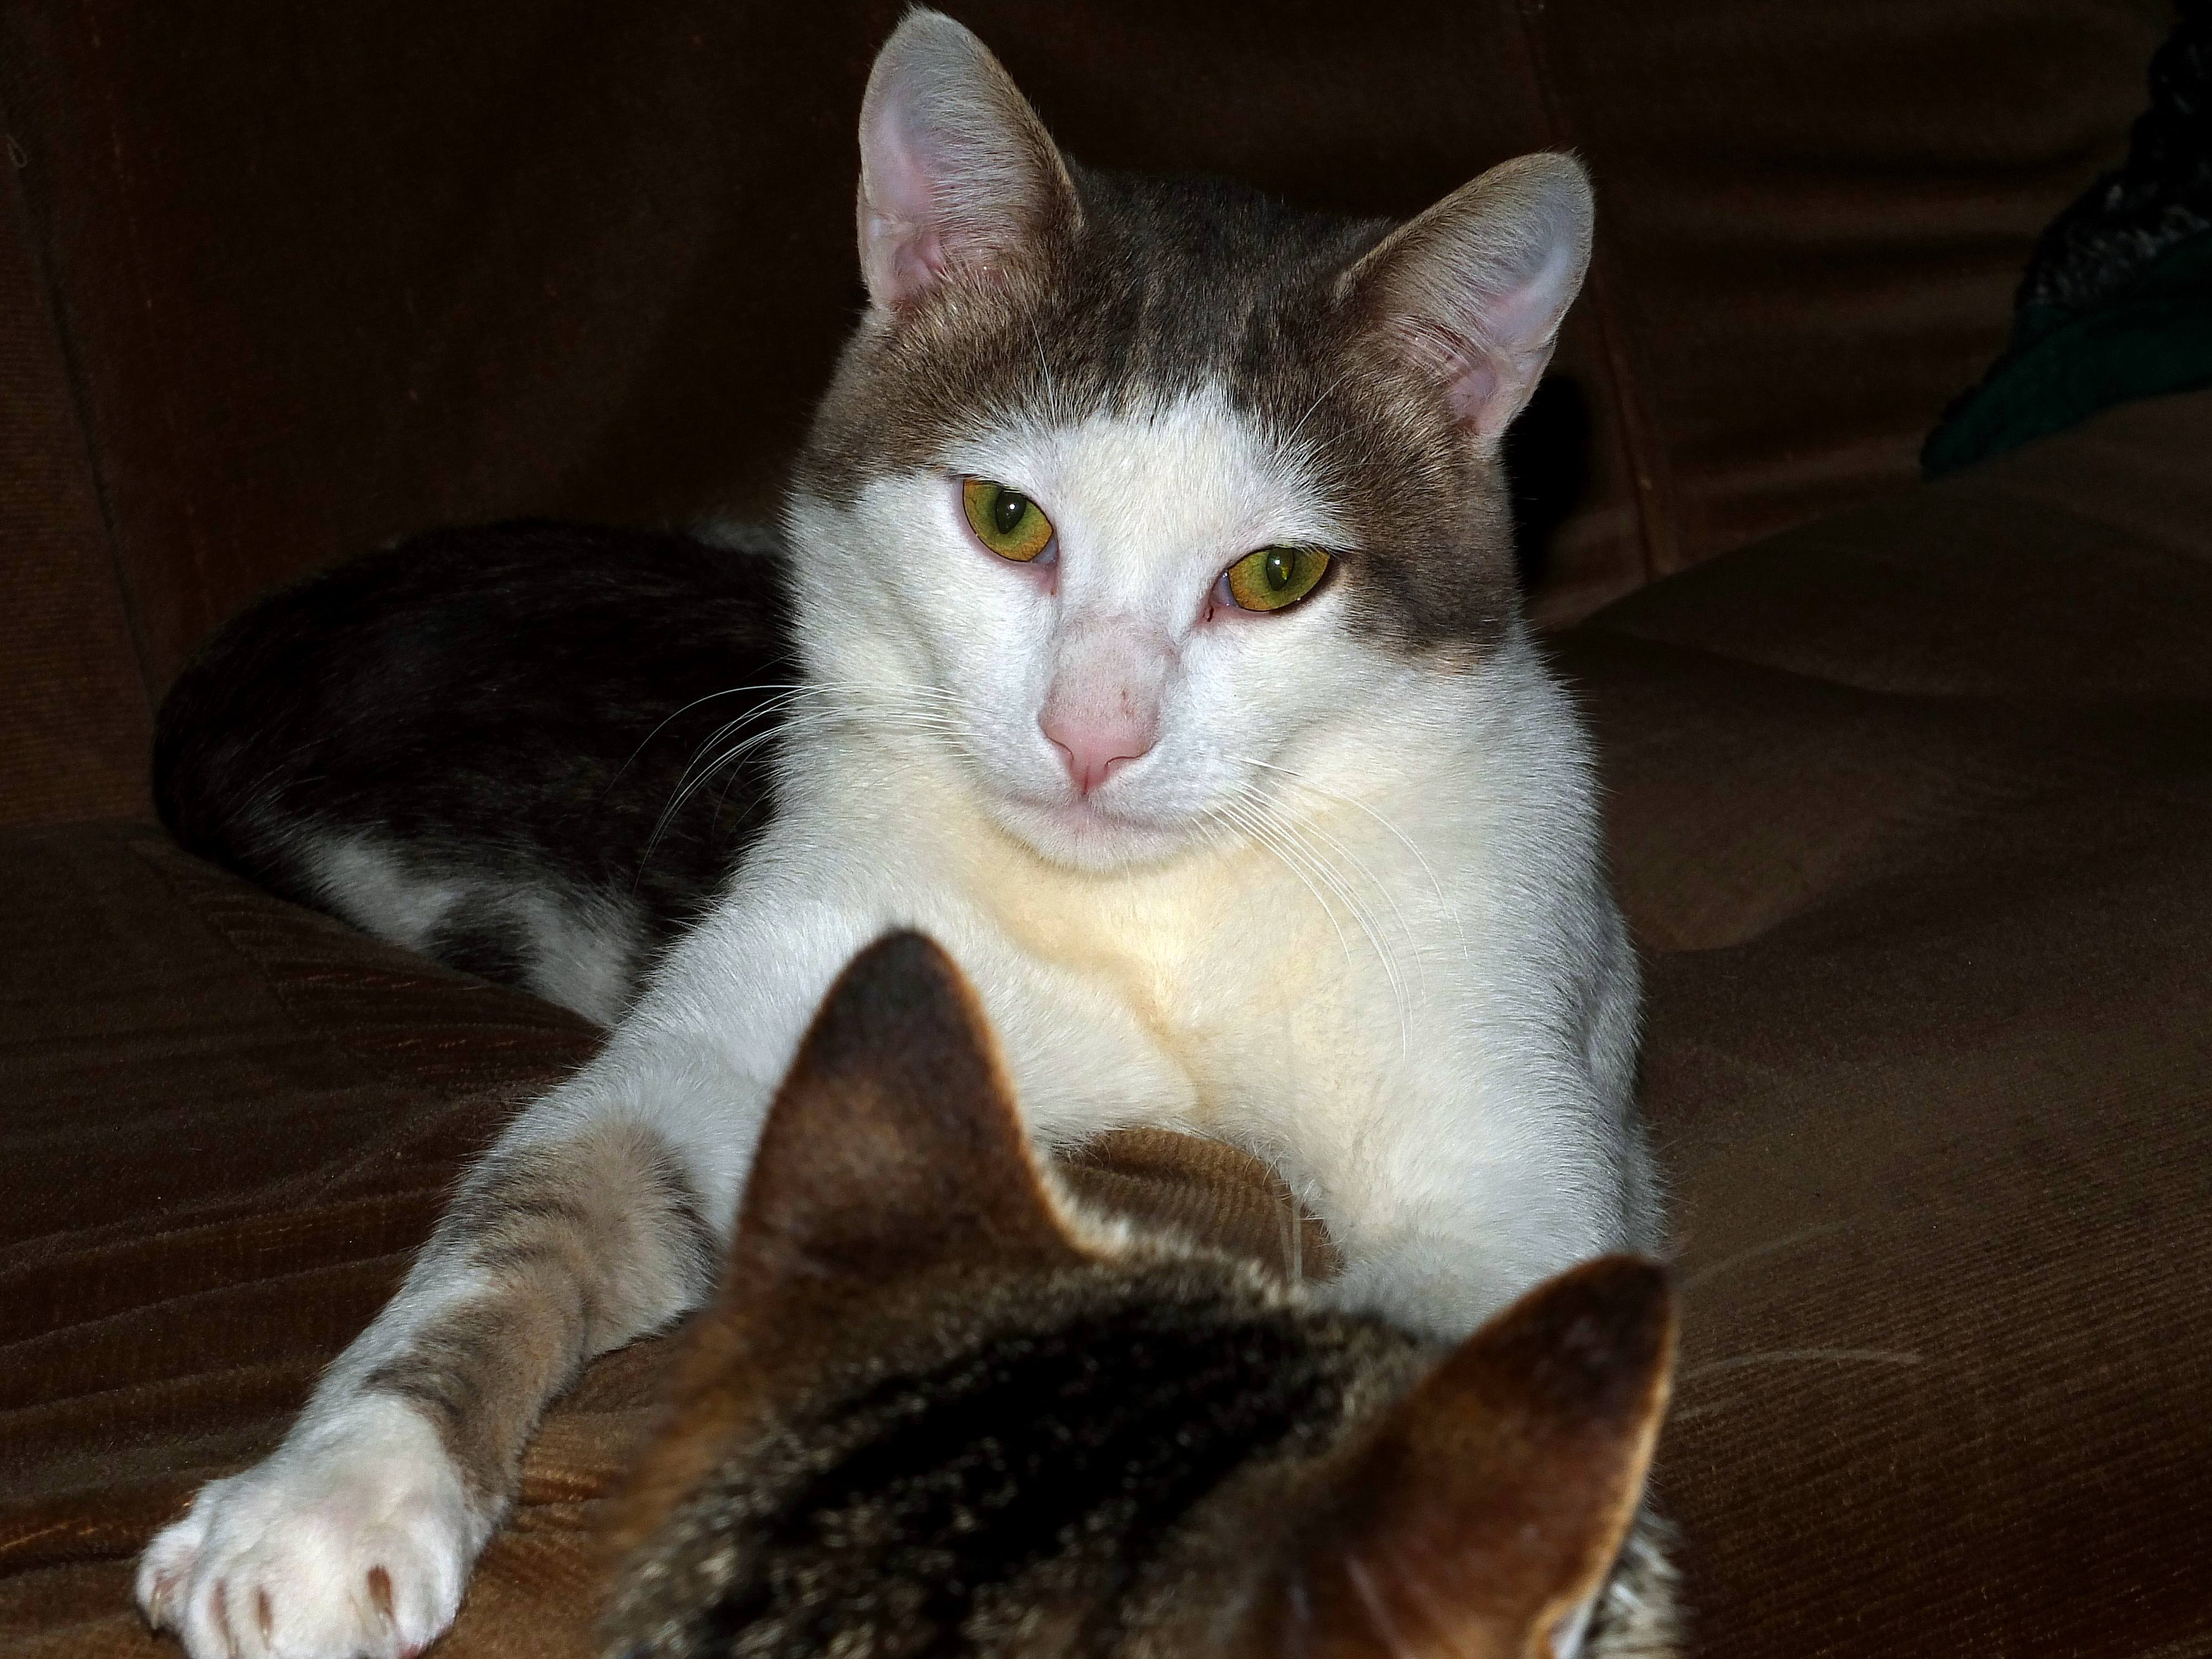
kitten, cat, mammal, snowshoe, fauna, cats, whiskers, vertebrate, gatos, gphoto, european shorthair, burmilla, small to medium sized cats, cat like mammal, domestic short haired cat, american shorthair